Heimo Linna

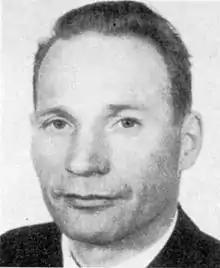

Heimo Immanuel Linna (11 December 1925 – 14 November 2022) was a Finnish farmer and politician. A member of the Centre Party, he served in the Parliament from 1966 to 1987 and as Minister of Agriculture and Forestry from 1 August 1973 to 13 June 1975 and again from 30 November 1975 to 29 September 1976. He was the elder brother of Lauri Linna.